Joseph Cherniavsky

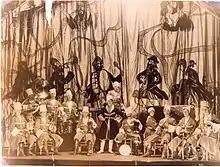
Joseph Cherniavsky and his Chasidic-American Jazz Band, Keith-Orpheum A circuit, c. 1923-1925

After The Dybbuk closed, Cherniavsky rewrote some of the material into a new vaudeville act which he variously called Joseph Cherniavsky's Yiddish-American Jazz Band, the Hasidic-American Jazz Band, etc. The orchestra members would dress as Cossacks or Hasidim. Cherniavsky's wife Lara, a pianist, was also involved in leading rehearsals and possibly coming up with some of the arrangements. Famous klezmers who played in this orchestra included Naftule Brandwein, Dave Tarras and Shloimke Beckerman. The act toured the United States for three years. In 1924 his recordings for Pathé Records as the Cherniavsky Jewish Jazz Band were marketed as the first "Jewish Jazz Band" in the country. Dave Tarras later said that the music had not really been Jazz, but just "nice theatre music". Klezmer researcher Jeffrey Wollock describes the act's music as "neither jazz nor true klezmer, his arrangements were modernistic, theatrical treatments of Jewish content." By 1925 the orchestra disbanded.